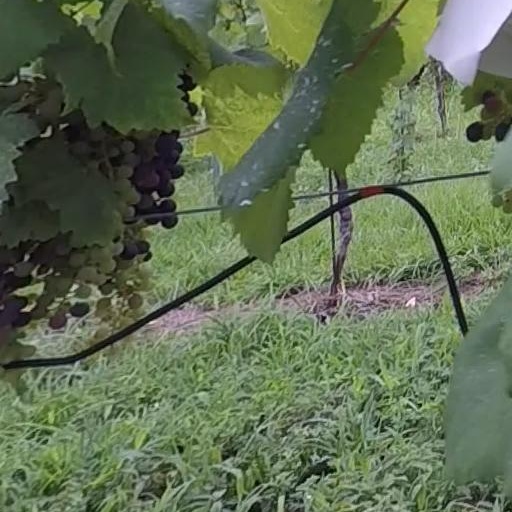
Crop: grape